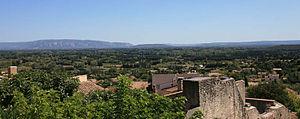
Châteauneuf-de-Gadagne est une commune française située dans le département de Vaucluse, en région Provence-Alpes-Côte d'Azur.